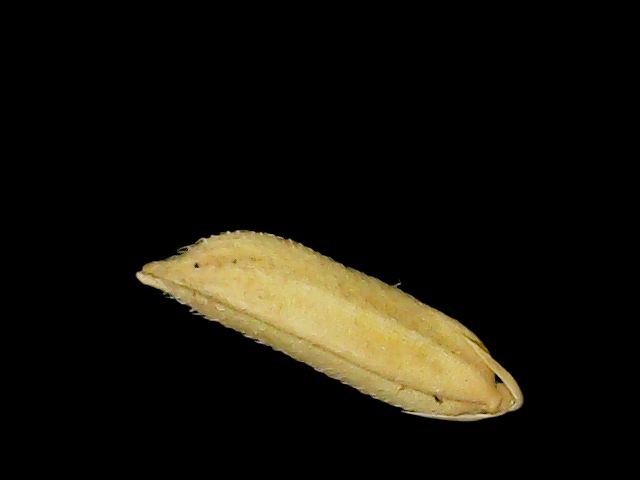
Rice variety: Binadhan26